Assassination of Henri I, Duke of Guise

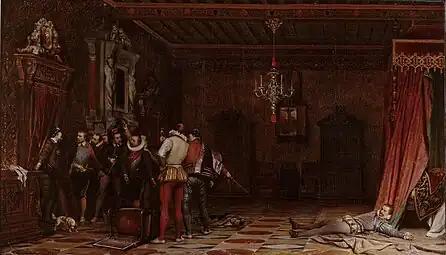
Painting of the Assassination by Paul Delaroche - 19th century

Cardinal Guise and the Archbishop of Lyon, who could hear the sound of the struggle from the council chamber were startled, Cardinal Guise rose from his seat knocking the chair back and had to be restrained by four councillors from bursting through the door. Aumont put his hand on his sword, and warned the two men from trying anything further. They told him the king had to be obeyed. He and the Archbishop were promptly arrested in the following minutes.